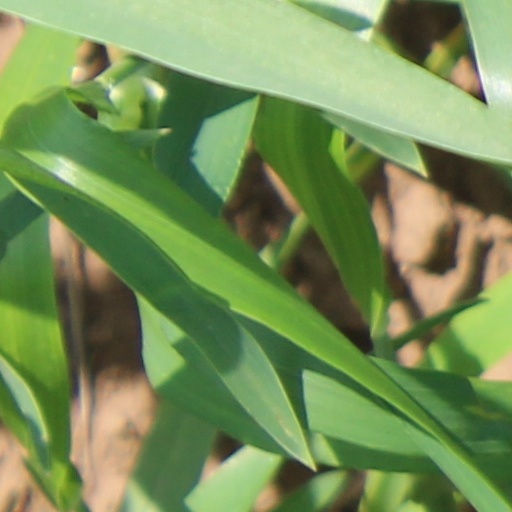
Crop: wheat